Waco N series

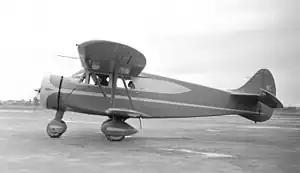
Waco AVN-8 in 1938

The Waco N series is a range of 1930s American-built cabin biplanes with a fixed tricycle undercarriage produced by the Waco Aircraft Company.